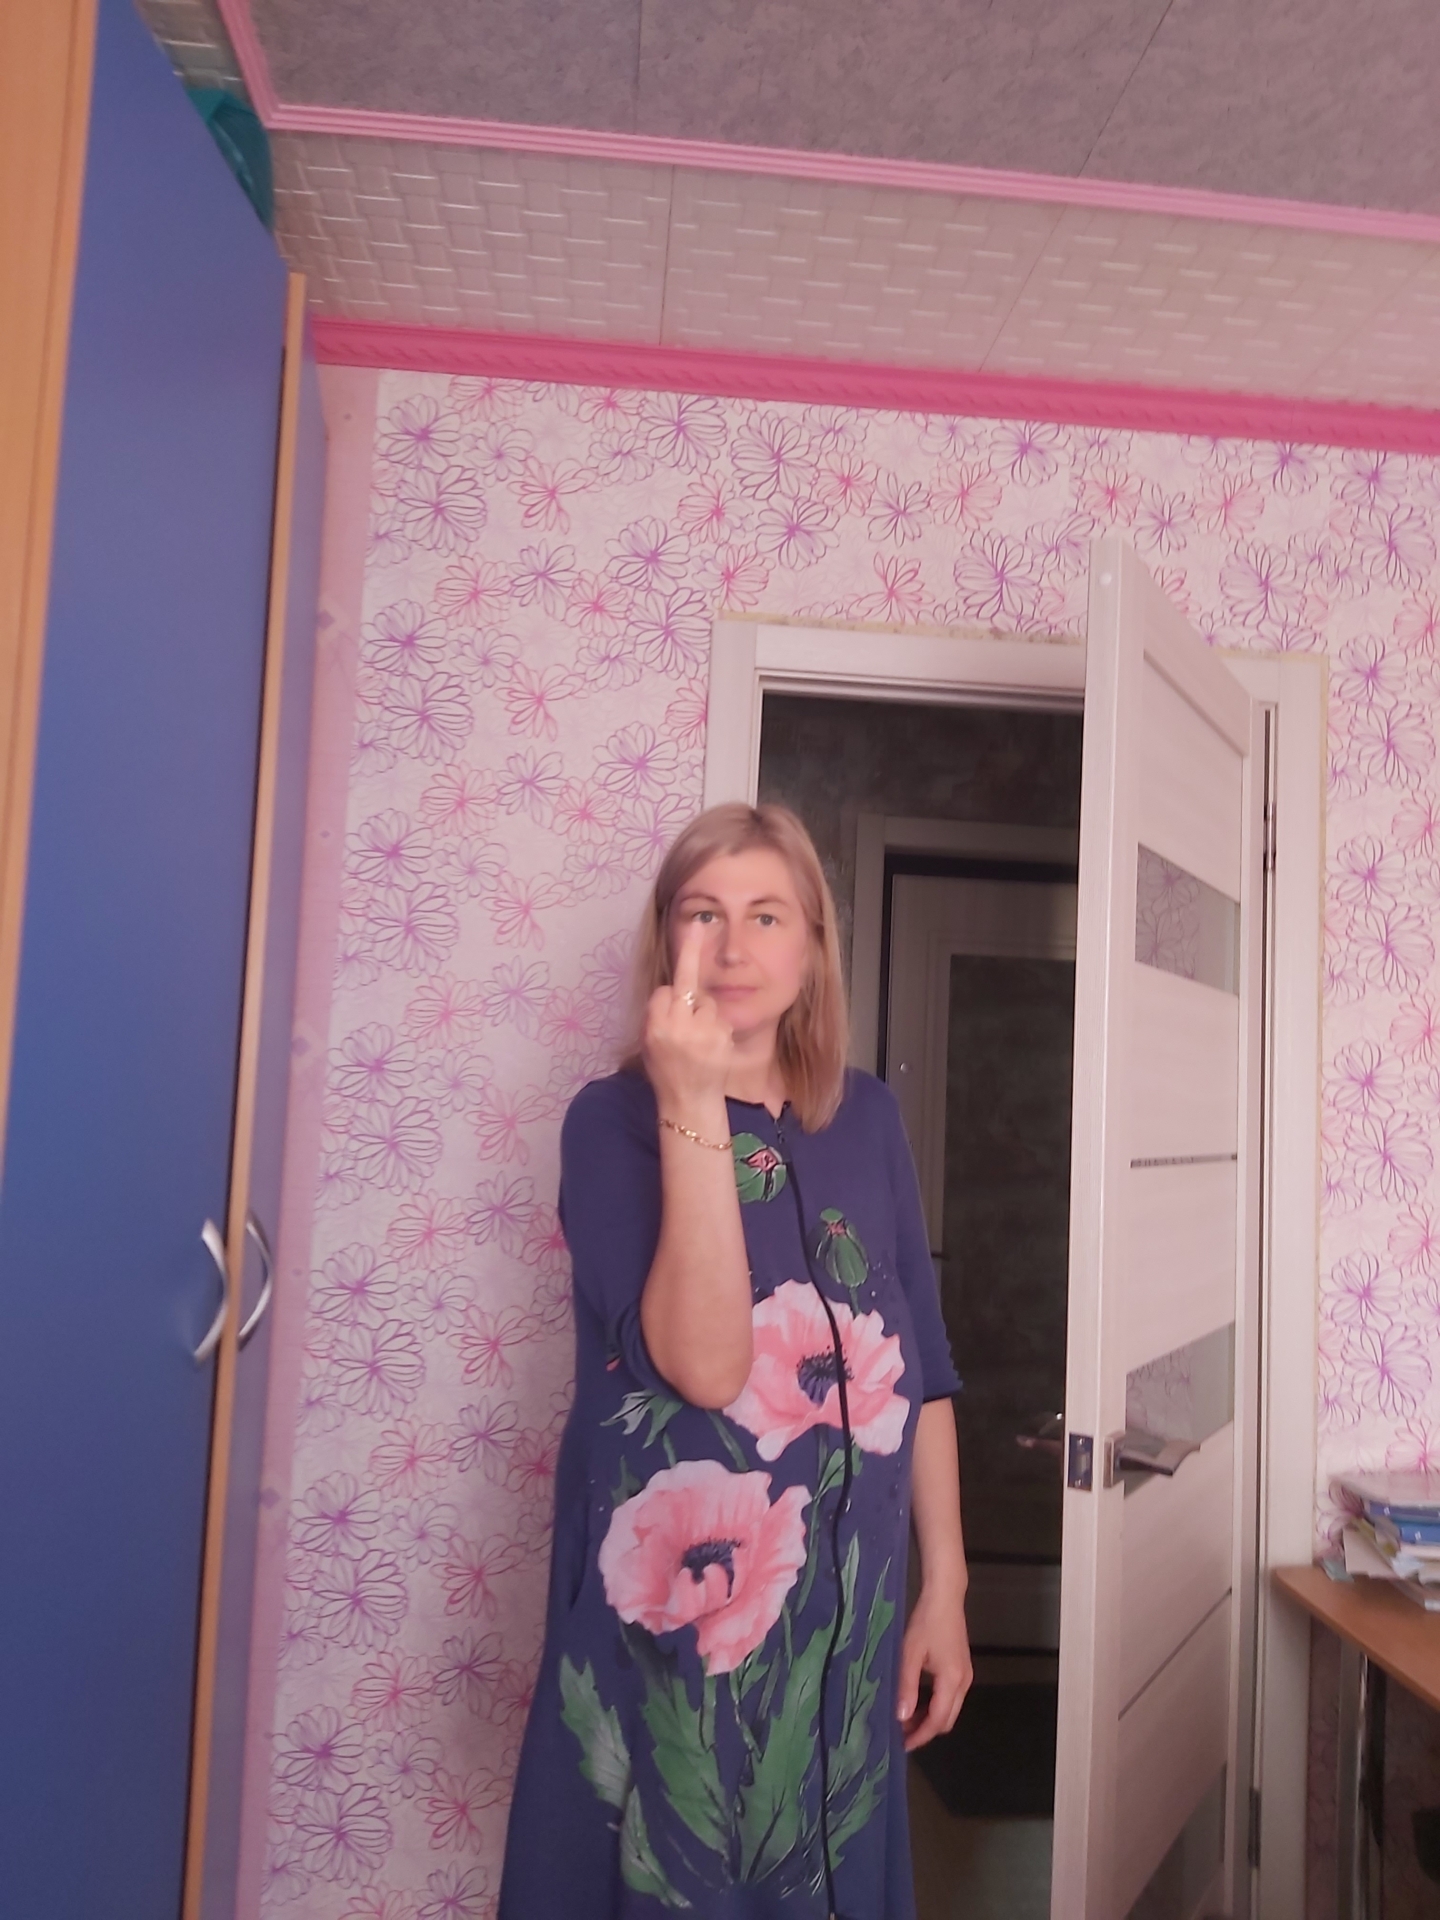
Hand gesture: middle_finger